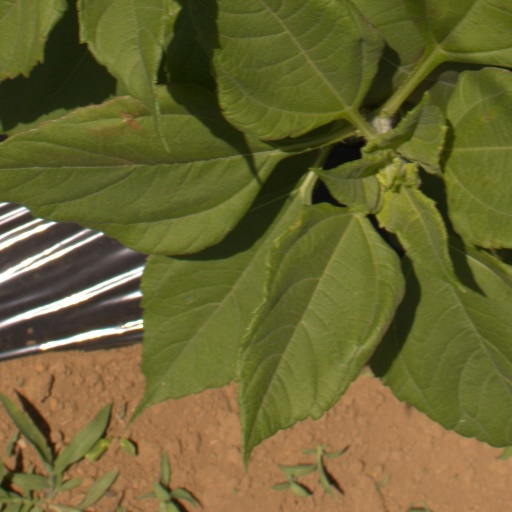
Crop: Jerusalem artichoke